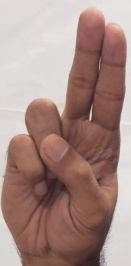
ASL sign: U